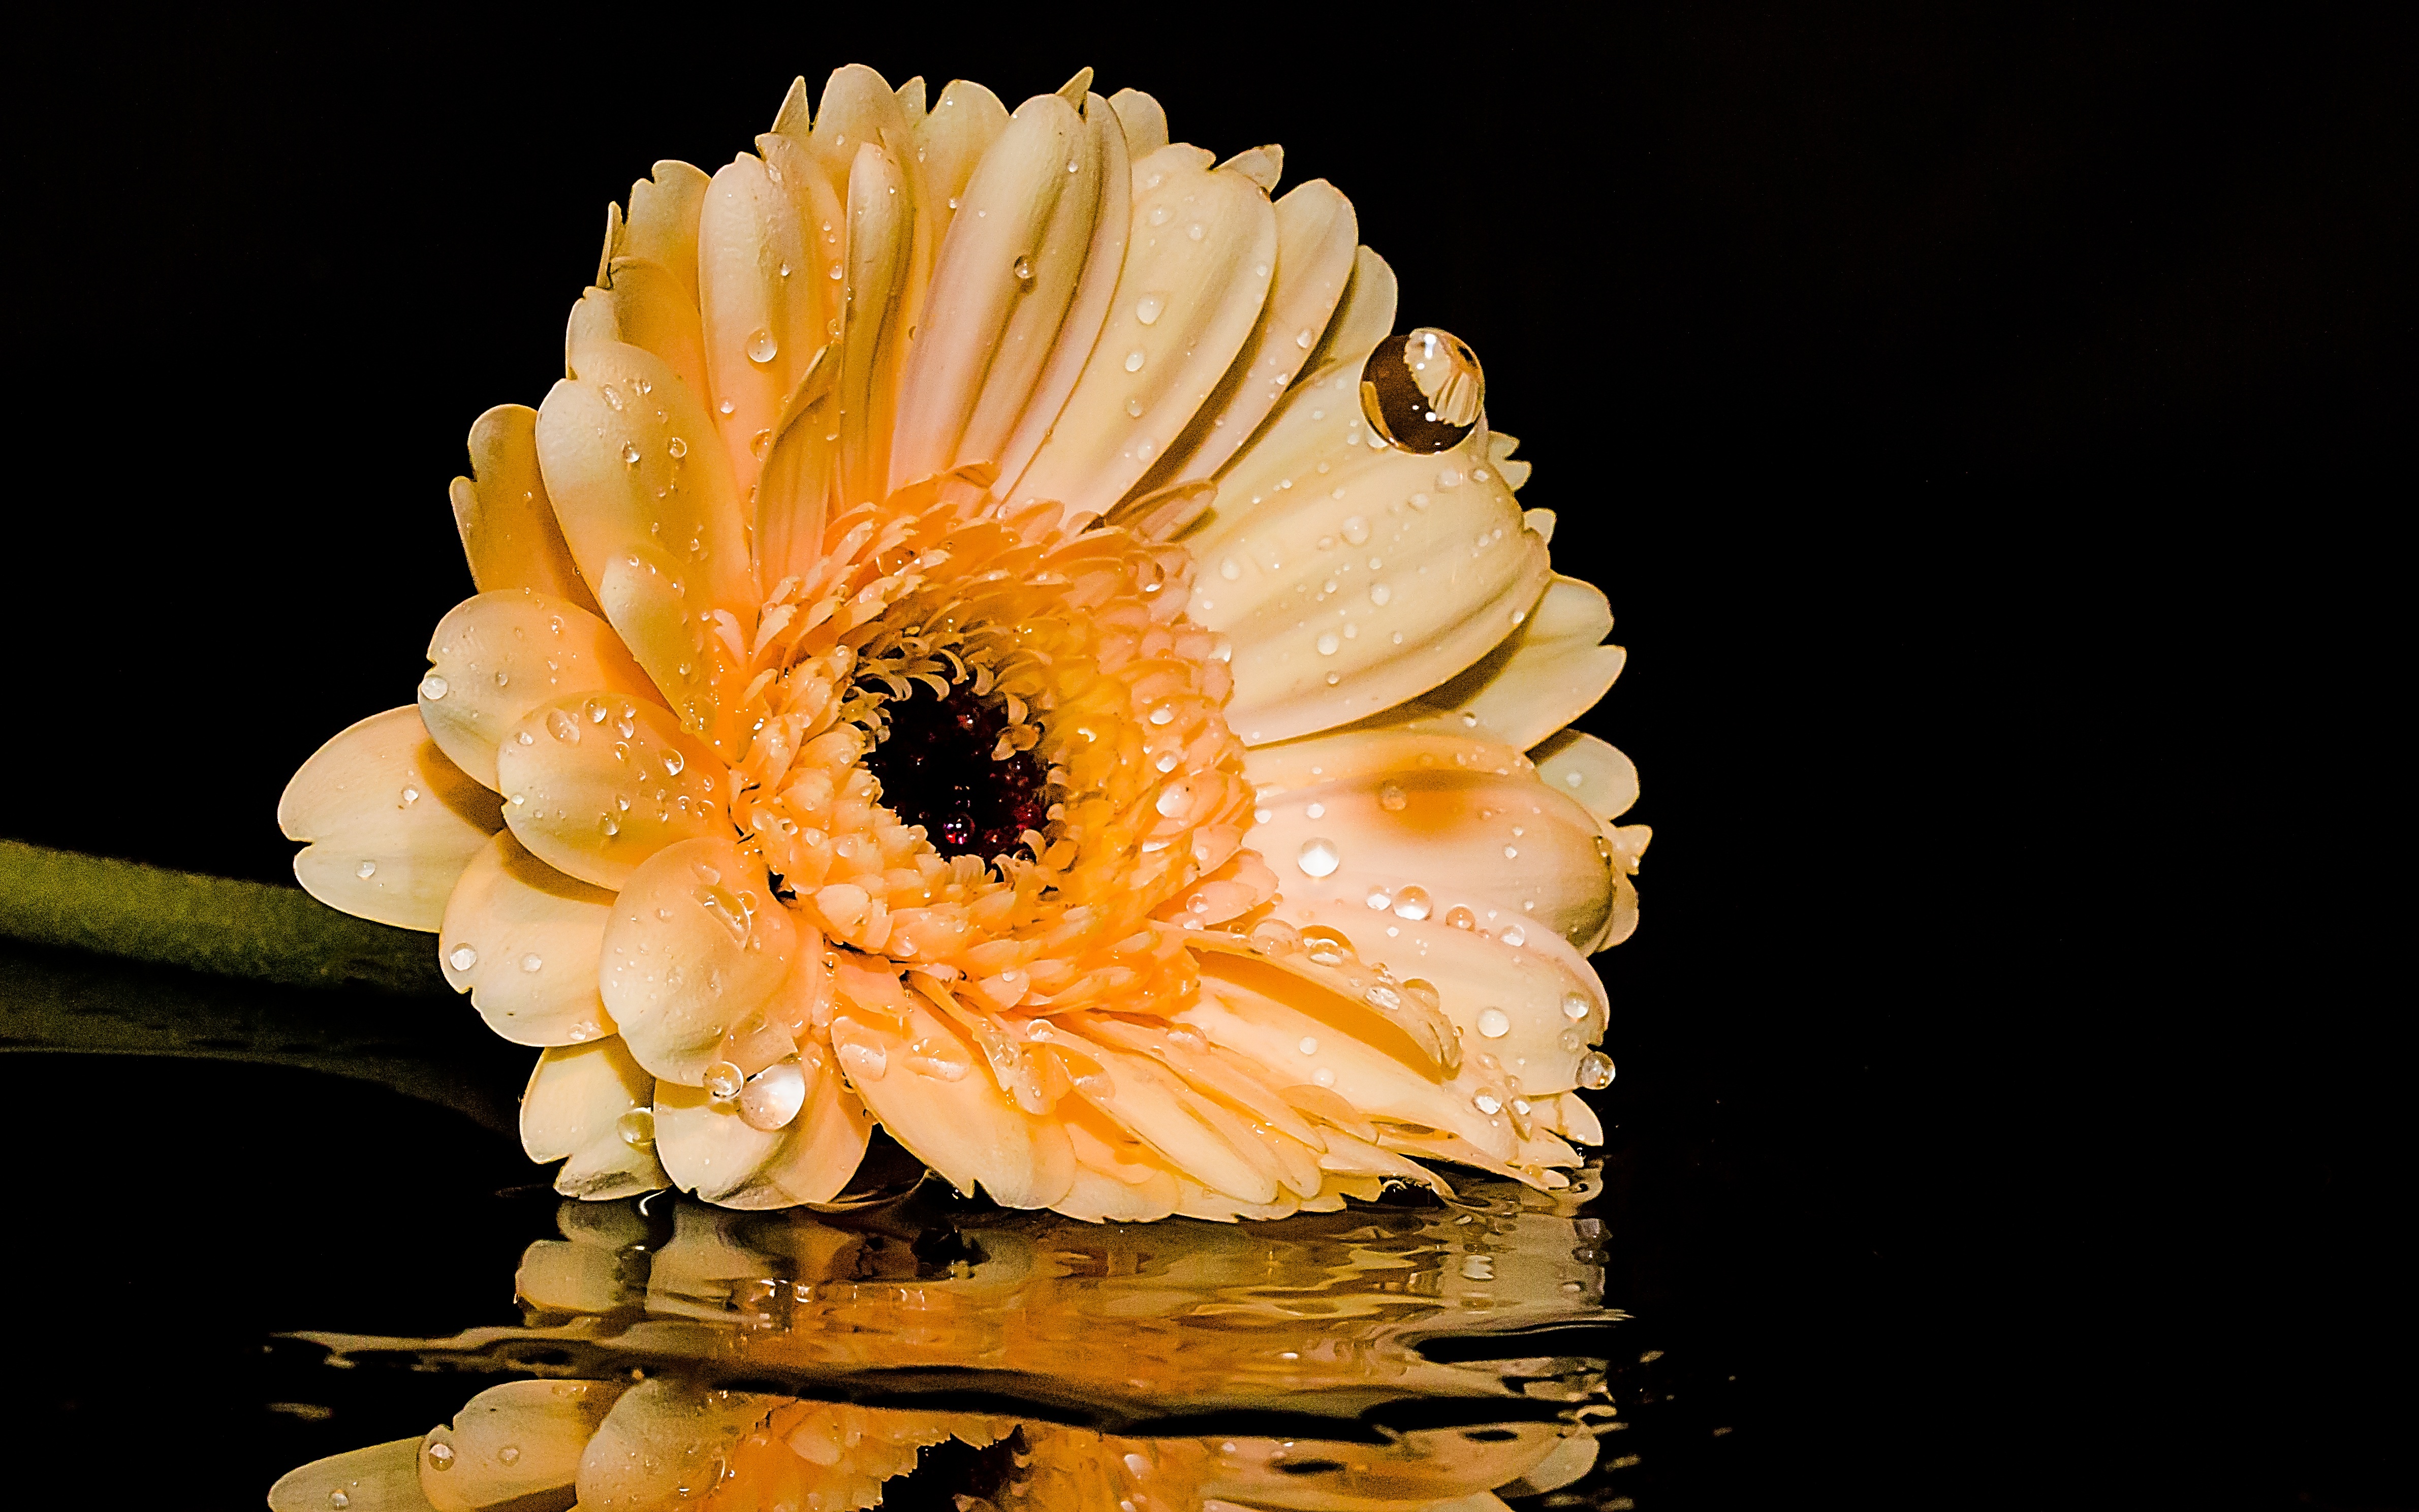
water, nature, blossom, plant, flower, petal, bloom, wet, orange, splash, yellow, flora, close up, petals, gerbera, floristry, drop of water, mirroring, composites, macro photography, flowering plant, daisy family, flower bouquet, water splashes, land plant, any drip, mirroring in the drop